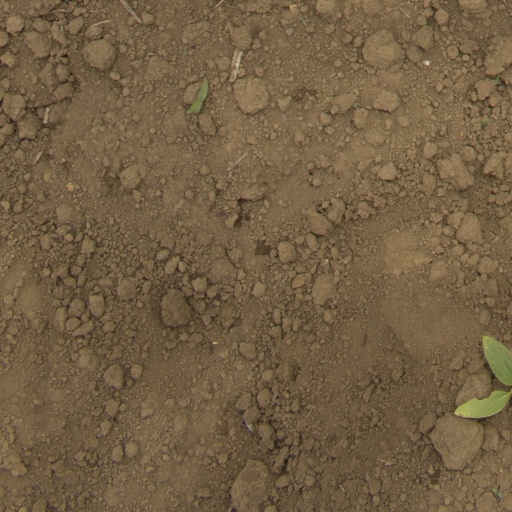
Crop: Jerusalem artichoke